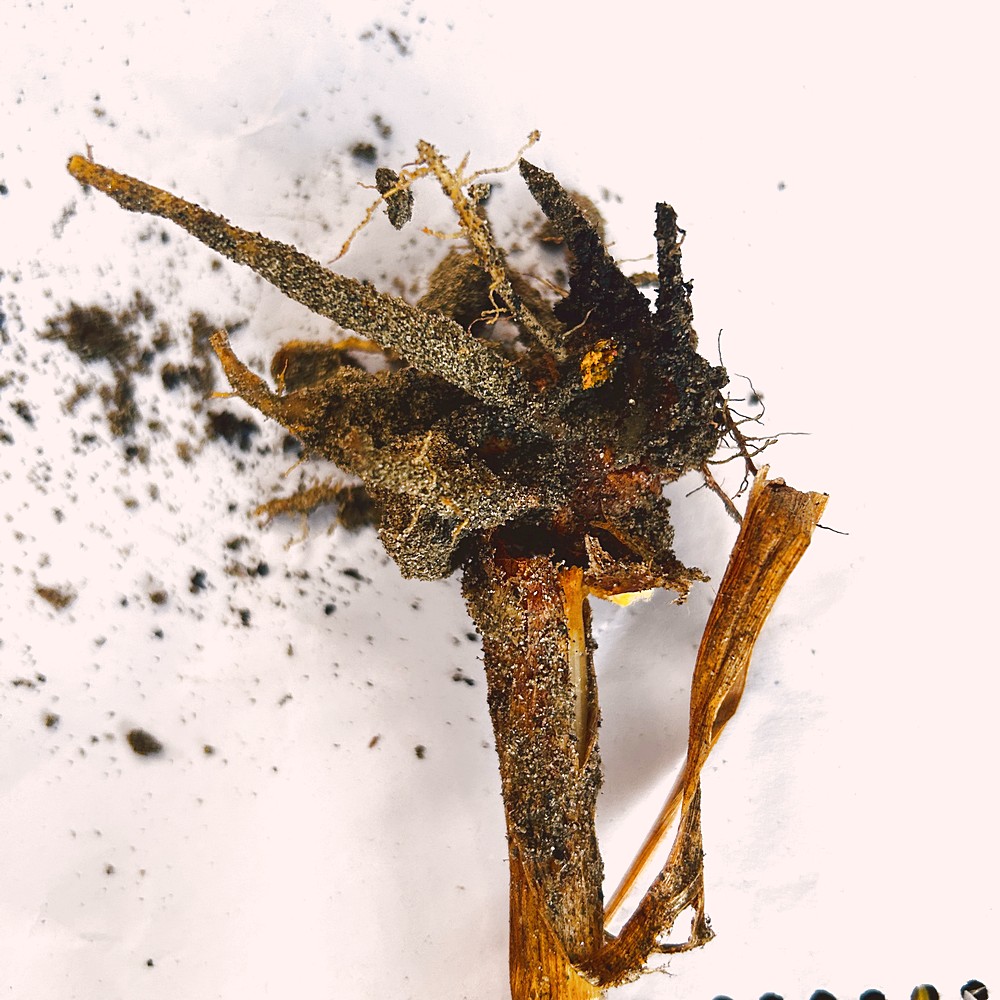
Label: Rhizome Disease Root